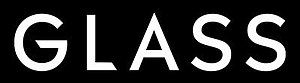
Glass (film fra 2019)
Glass er en amerikansk superheltefilm skrevet, produceret og instrueret af M. Night Shyamalan. Filmen er en crossover og efterfølger til Shyamalans tidligere film Unbreakable og Split og er den sidste film i Unbreakable-trilogien. Bruce Willis, Samuel L. Jackson, Spencer Treat Clark og Charlayne Woodard gentager deres roller fra Unbreakable, mens James McAvoy og Anya Taylor-Joy gentager deres roller fra Split, med Sarah Paulson, Adam David Thompson og Luke Kirby i nye roller i denne film. I filmen bliver figuren David Dunn låst inde på et mentalsygehus sammen med sin ærkefjende Mr. Glass og multi-personligheden "The Horde" og må kæmpe mod en psykiater, der er ude på at bevise, at trioen rent faktisk ikke har superhelte-evner.